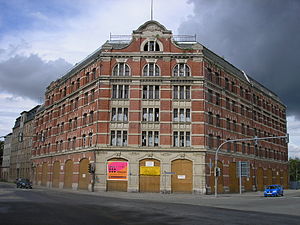
Tysklands højindustrialisering / Økonomien / Industri og minedrift
Mellemtysk tekstilindustri: Bygning i Zeitz fra 1908
Tysklands højindustrialisering er betegnelsen for en fase i Tysklands økonomiske historie. Tidsmæssigt ligger den efter den industrielle revolution i Tyskland og frem til 1. verdenskrigs udbrud. Dette svarer nogenlunde til den periode hvor det Tyske Kejserrige eksisterede. I perioden mellem 1870 og 1914 skiftede Tyskland karakter fra stadig at være et udpræget landbrugsland til at være en moderne industristat. I denne Gründerzeit ændredes ikke blot de økonomiske strukturer. Processen havde også effekt på samfundet. De indenlandske vandringer, en større urbanisering og etableringen af sociale og frem for alt markedsbetingede klasser kan direkte føres tilbage til højindustraliseringen. Indirekte fik udviklingen betydning på den politiske kultur og det kulturelle liv. Højindustrialiseringen fulgte efter den Anden industrielle revolution og omfattede automatisering af produktionsprocessen – masseproduktion og samlebånd.